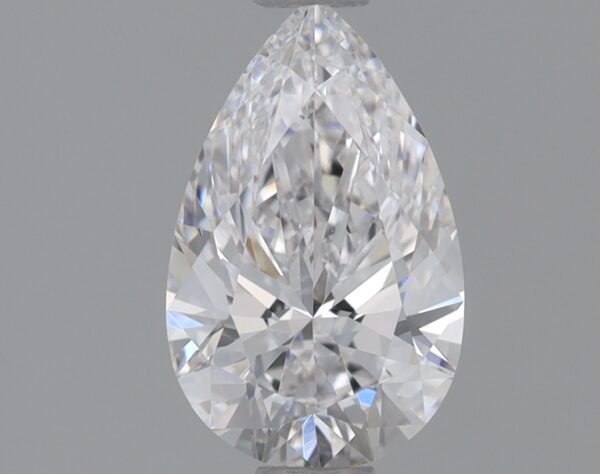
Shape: pear
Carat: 0.77
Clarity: VS1
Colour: D
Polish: EX
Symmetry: EX
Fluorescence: NONE
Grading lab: IGI
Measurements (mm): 8.17 x 5.1 x 3.17